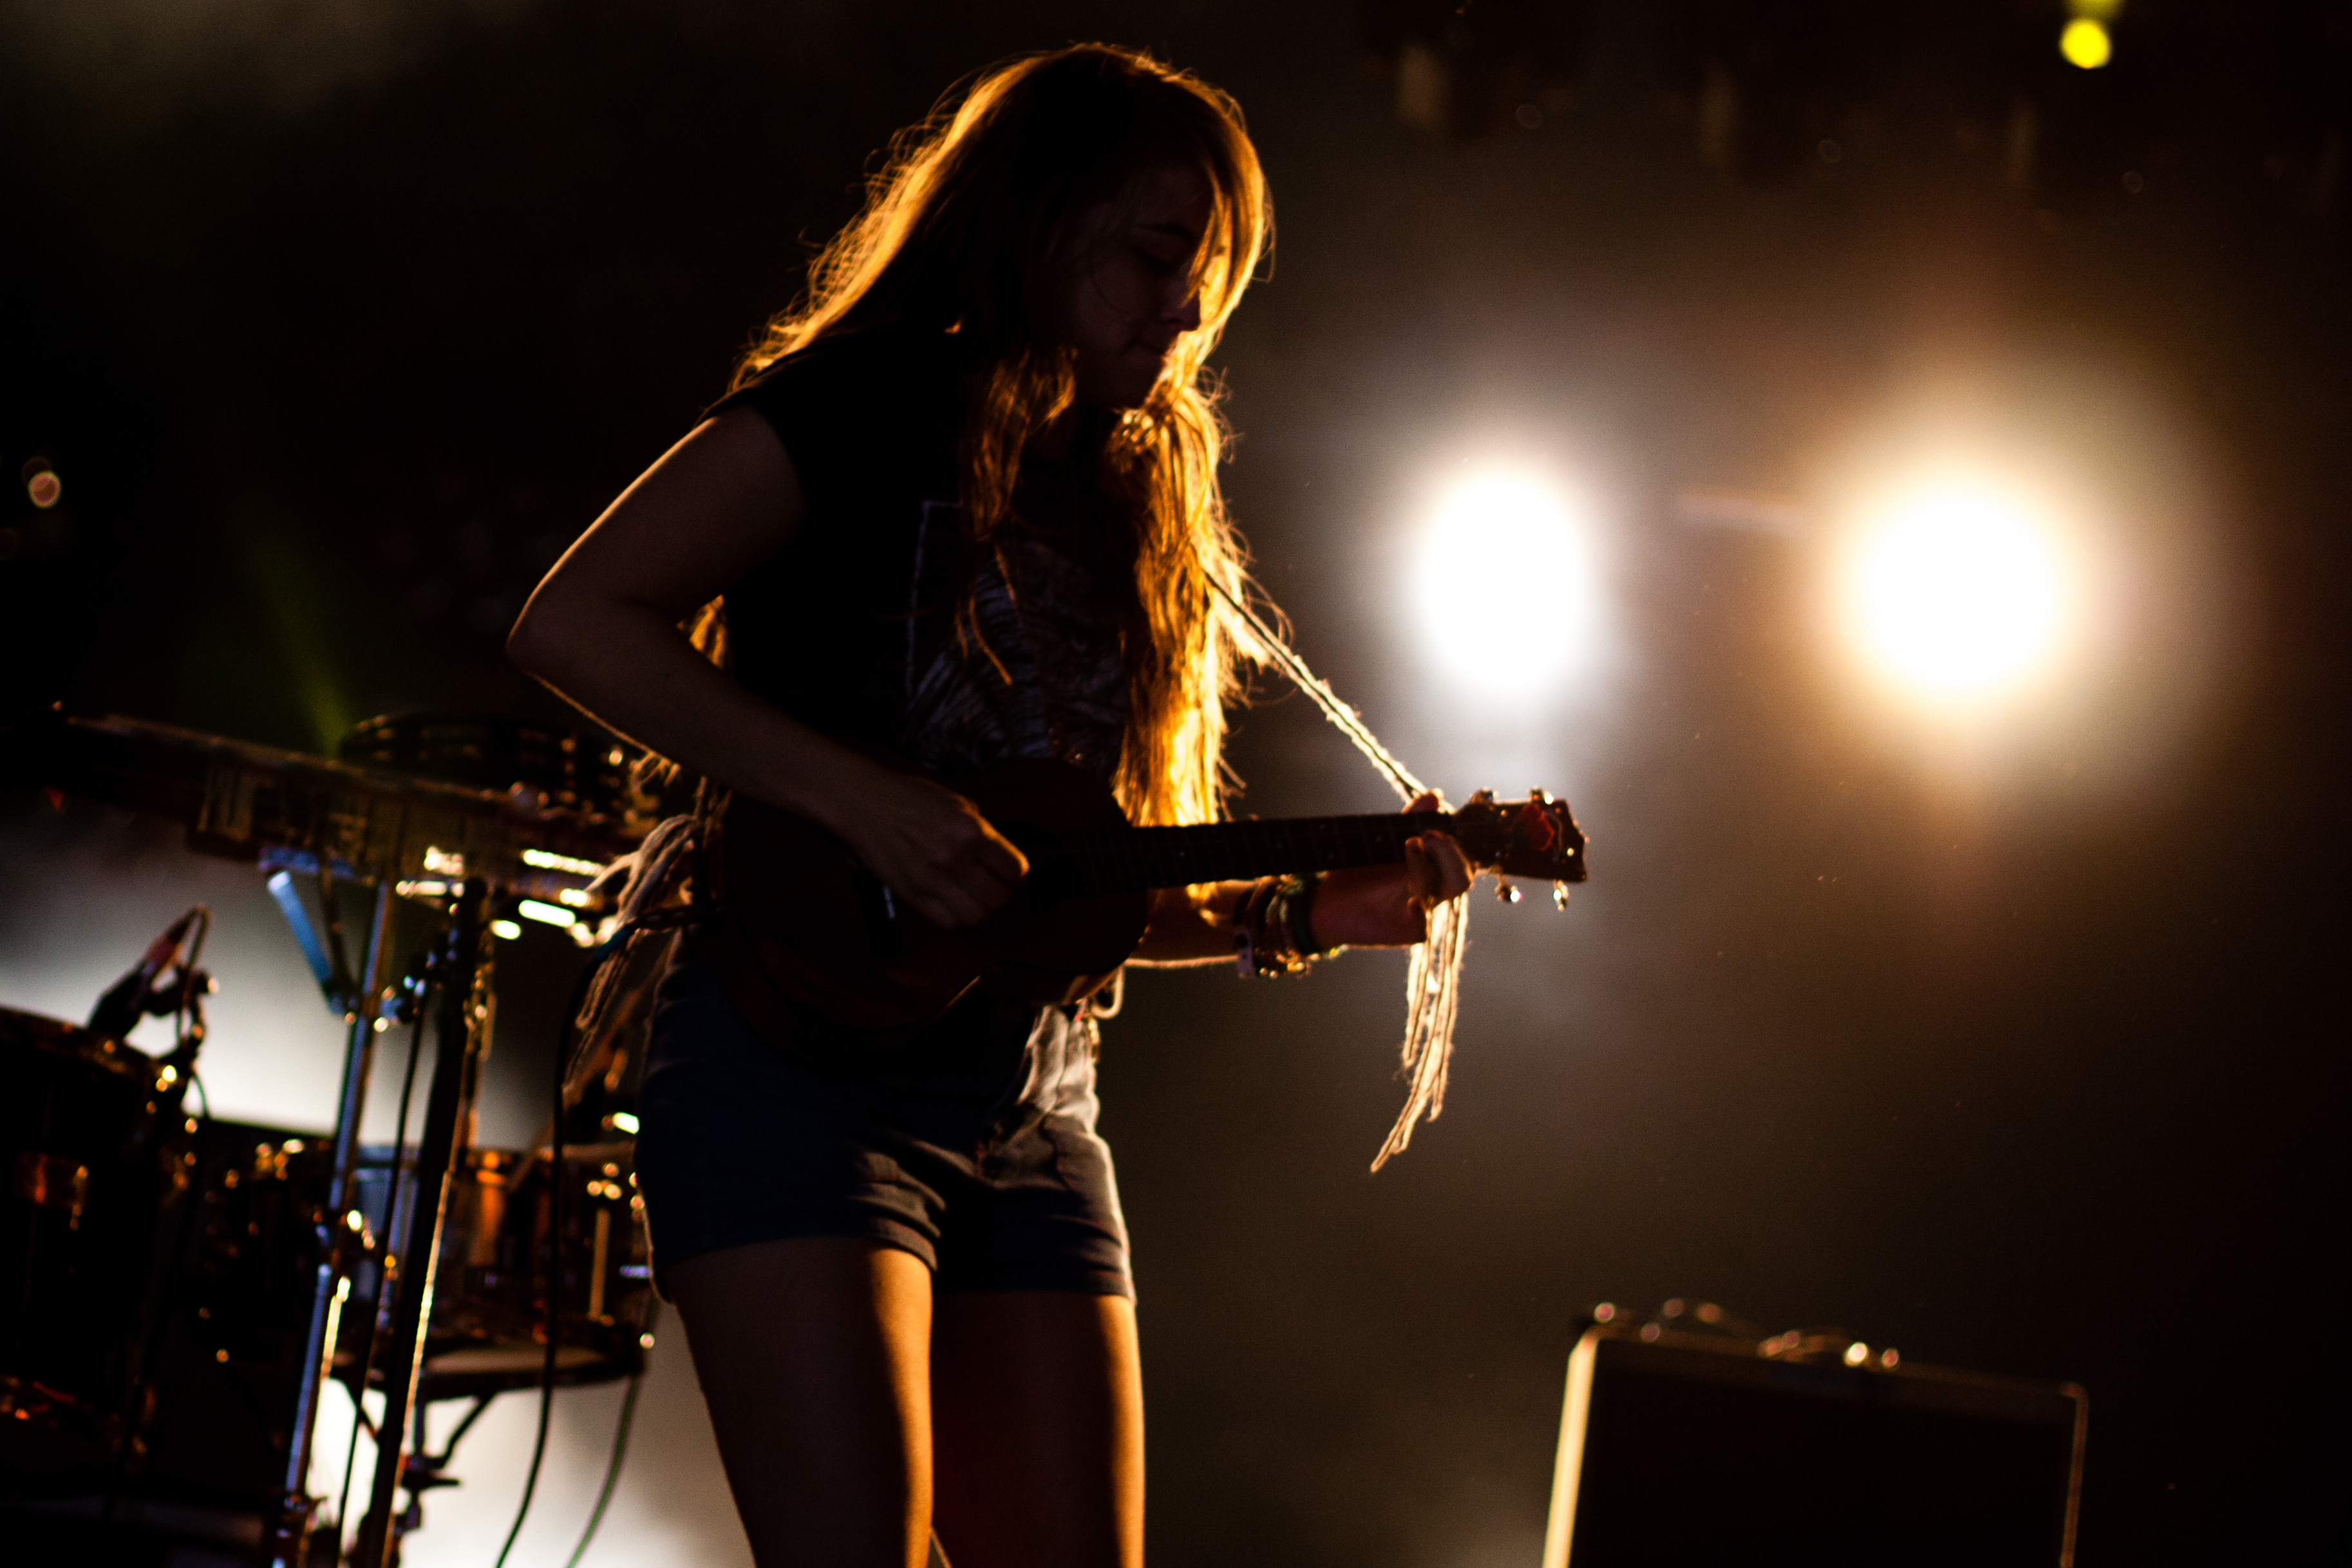
music, concert, live, canon, musician, belgium, performance art, festival, 40d, gig, stage, dour, givers, dour2012, performance, bassist, singing, event, guitarist, drums, drummer, entertainment, performing arts, singer songwriter, rock concert, musical ensemble